Awrajja

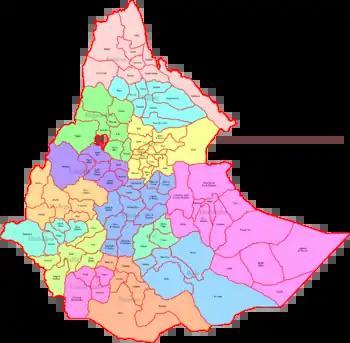
A map of the former Awrajjas of Ethiopia

Awrajja were the third-level country subdivisions which subdivided the Provinces of Ethiopia prior to 1996. Awrajja roughly translates to "county" or "sub-province", and contained a number of "woreda" or districts, the fourth level subdivision of Ethiopia. In 1996, the provinces and awrajja of Ethiopia were replaced with Regions (Kilil) and Zones, and Awrajja ceased to serve an administrative function, though they retain cultural significance.